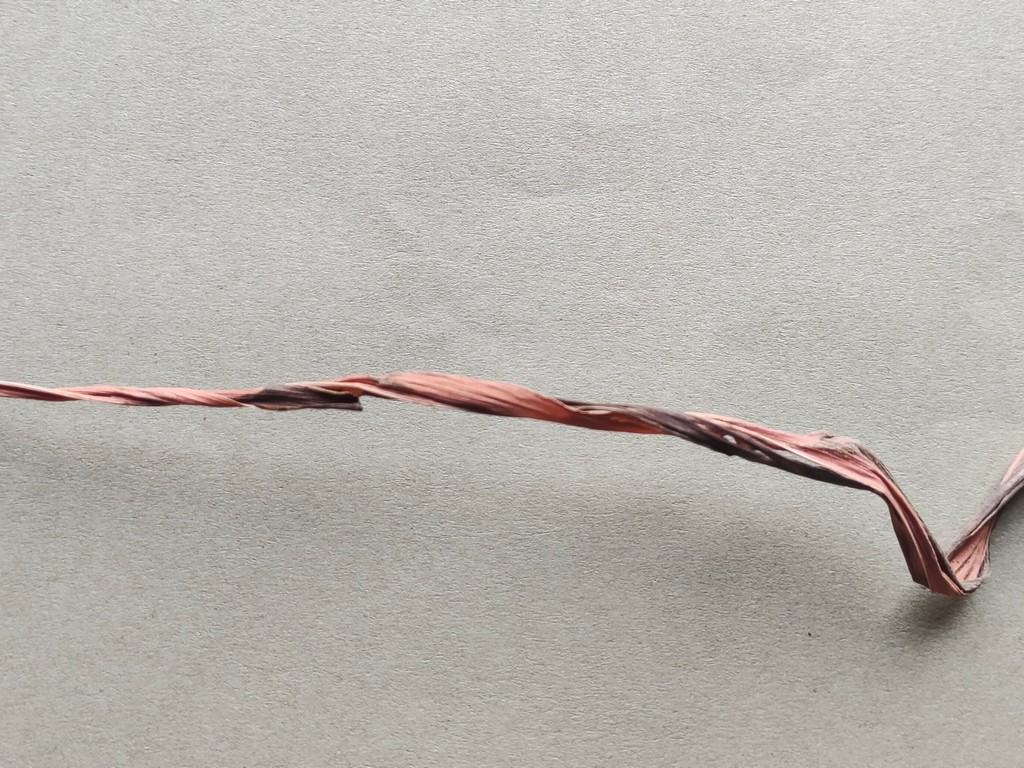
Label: Dried